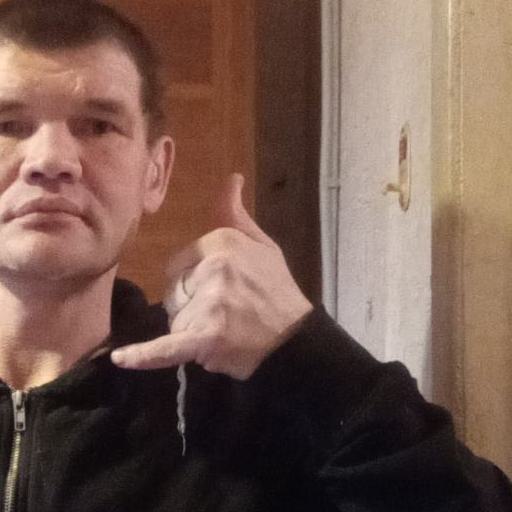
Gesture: call